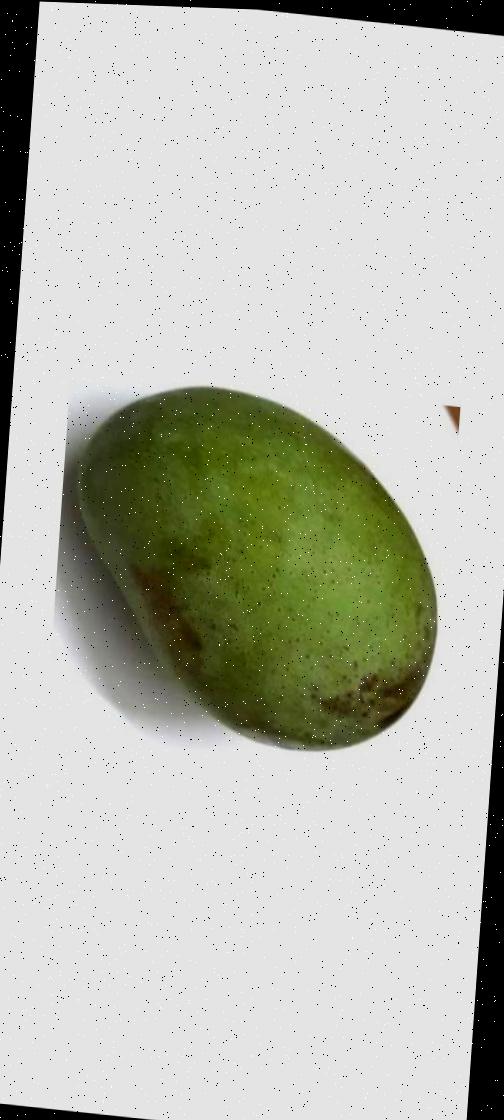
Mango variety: Fazli Shurmai